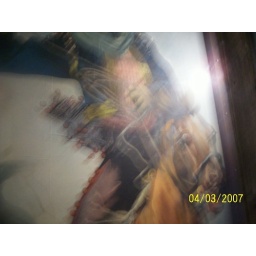
Photo of cow boy in the hall way